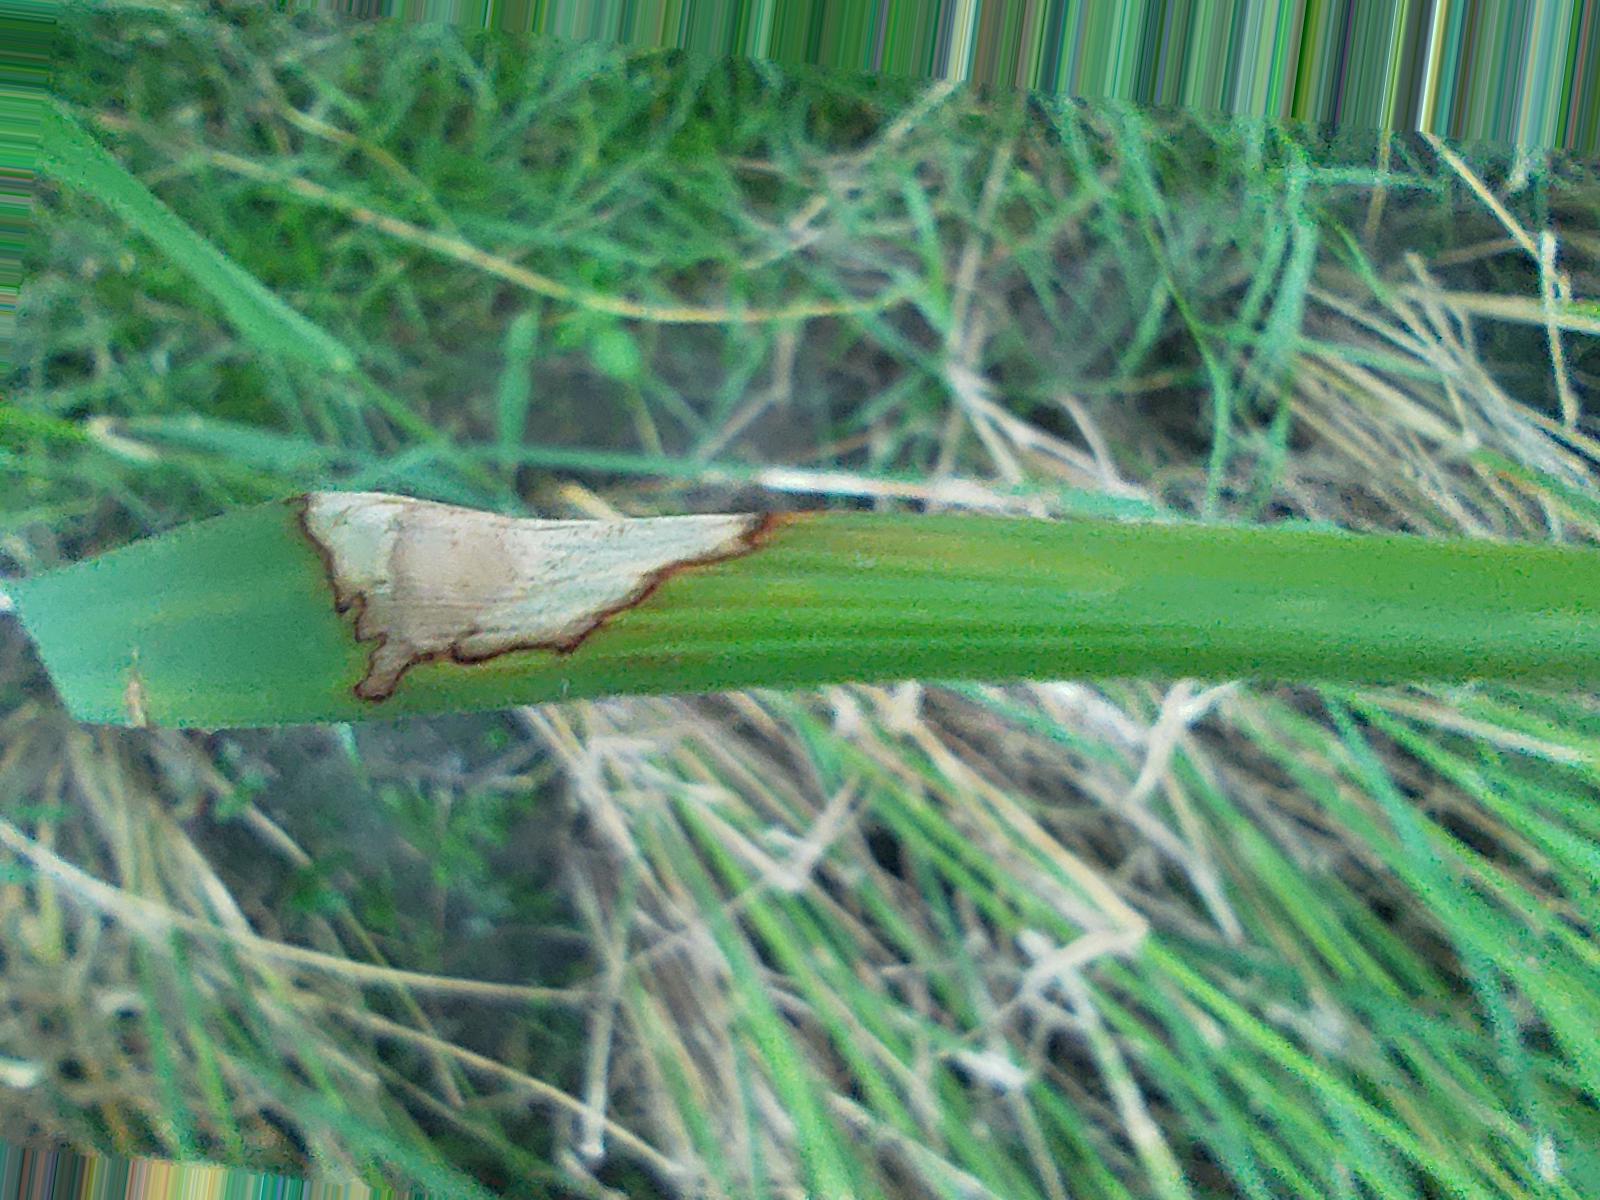
Nhãn: Bệnh Đốm Vằn ( Khô vằn ) ( Sheath Blight )